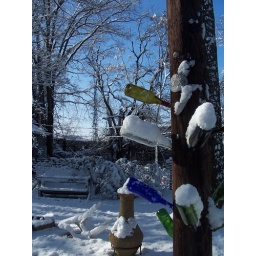
bottle tree in backyard